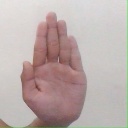
अक्षर: ध